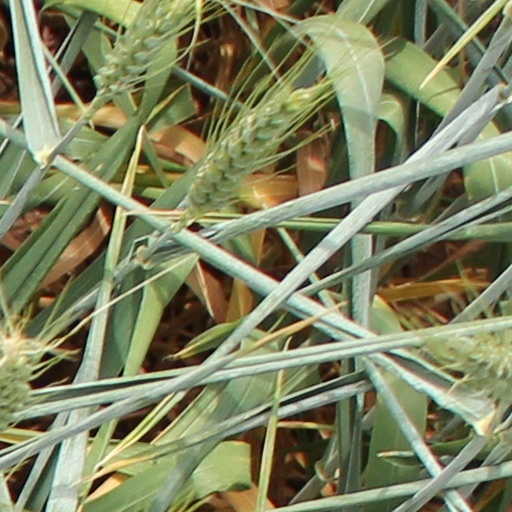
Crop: wheat